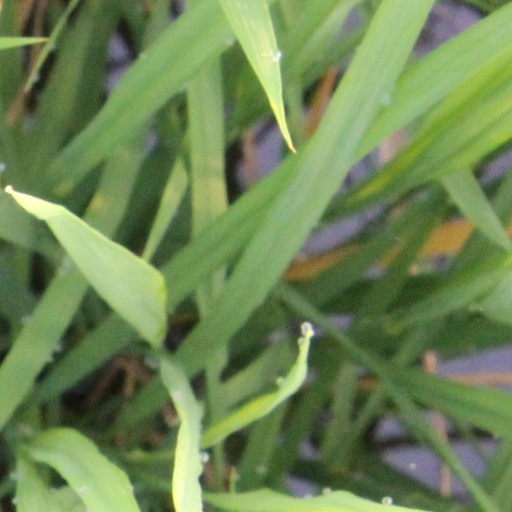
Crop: rice